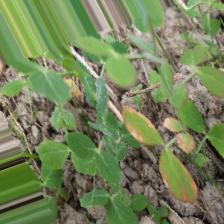
Label: Ascochyta blight